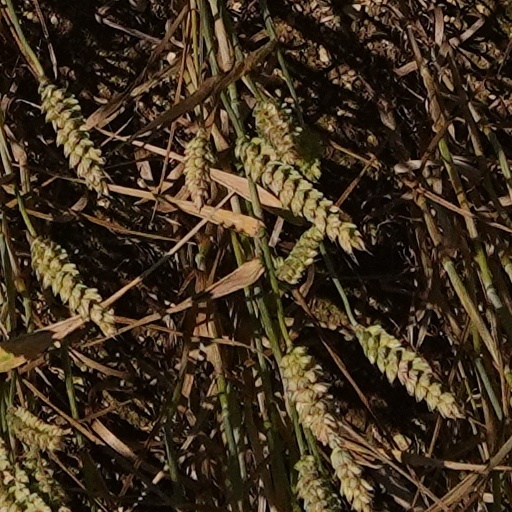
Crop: wheat